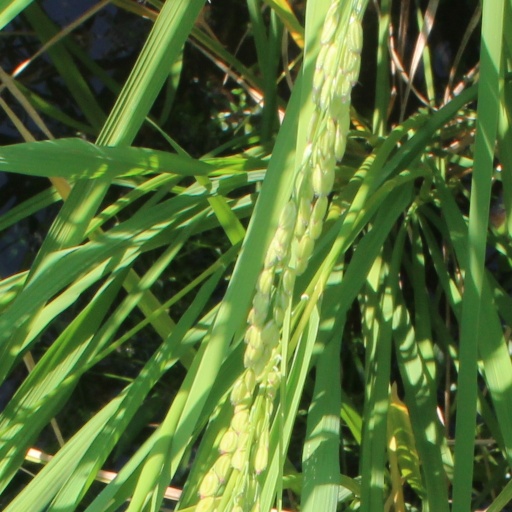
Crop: rice